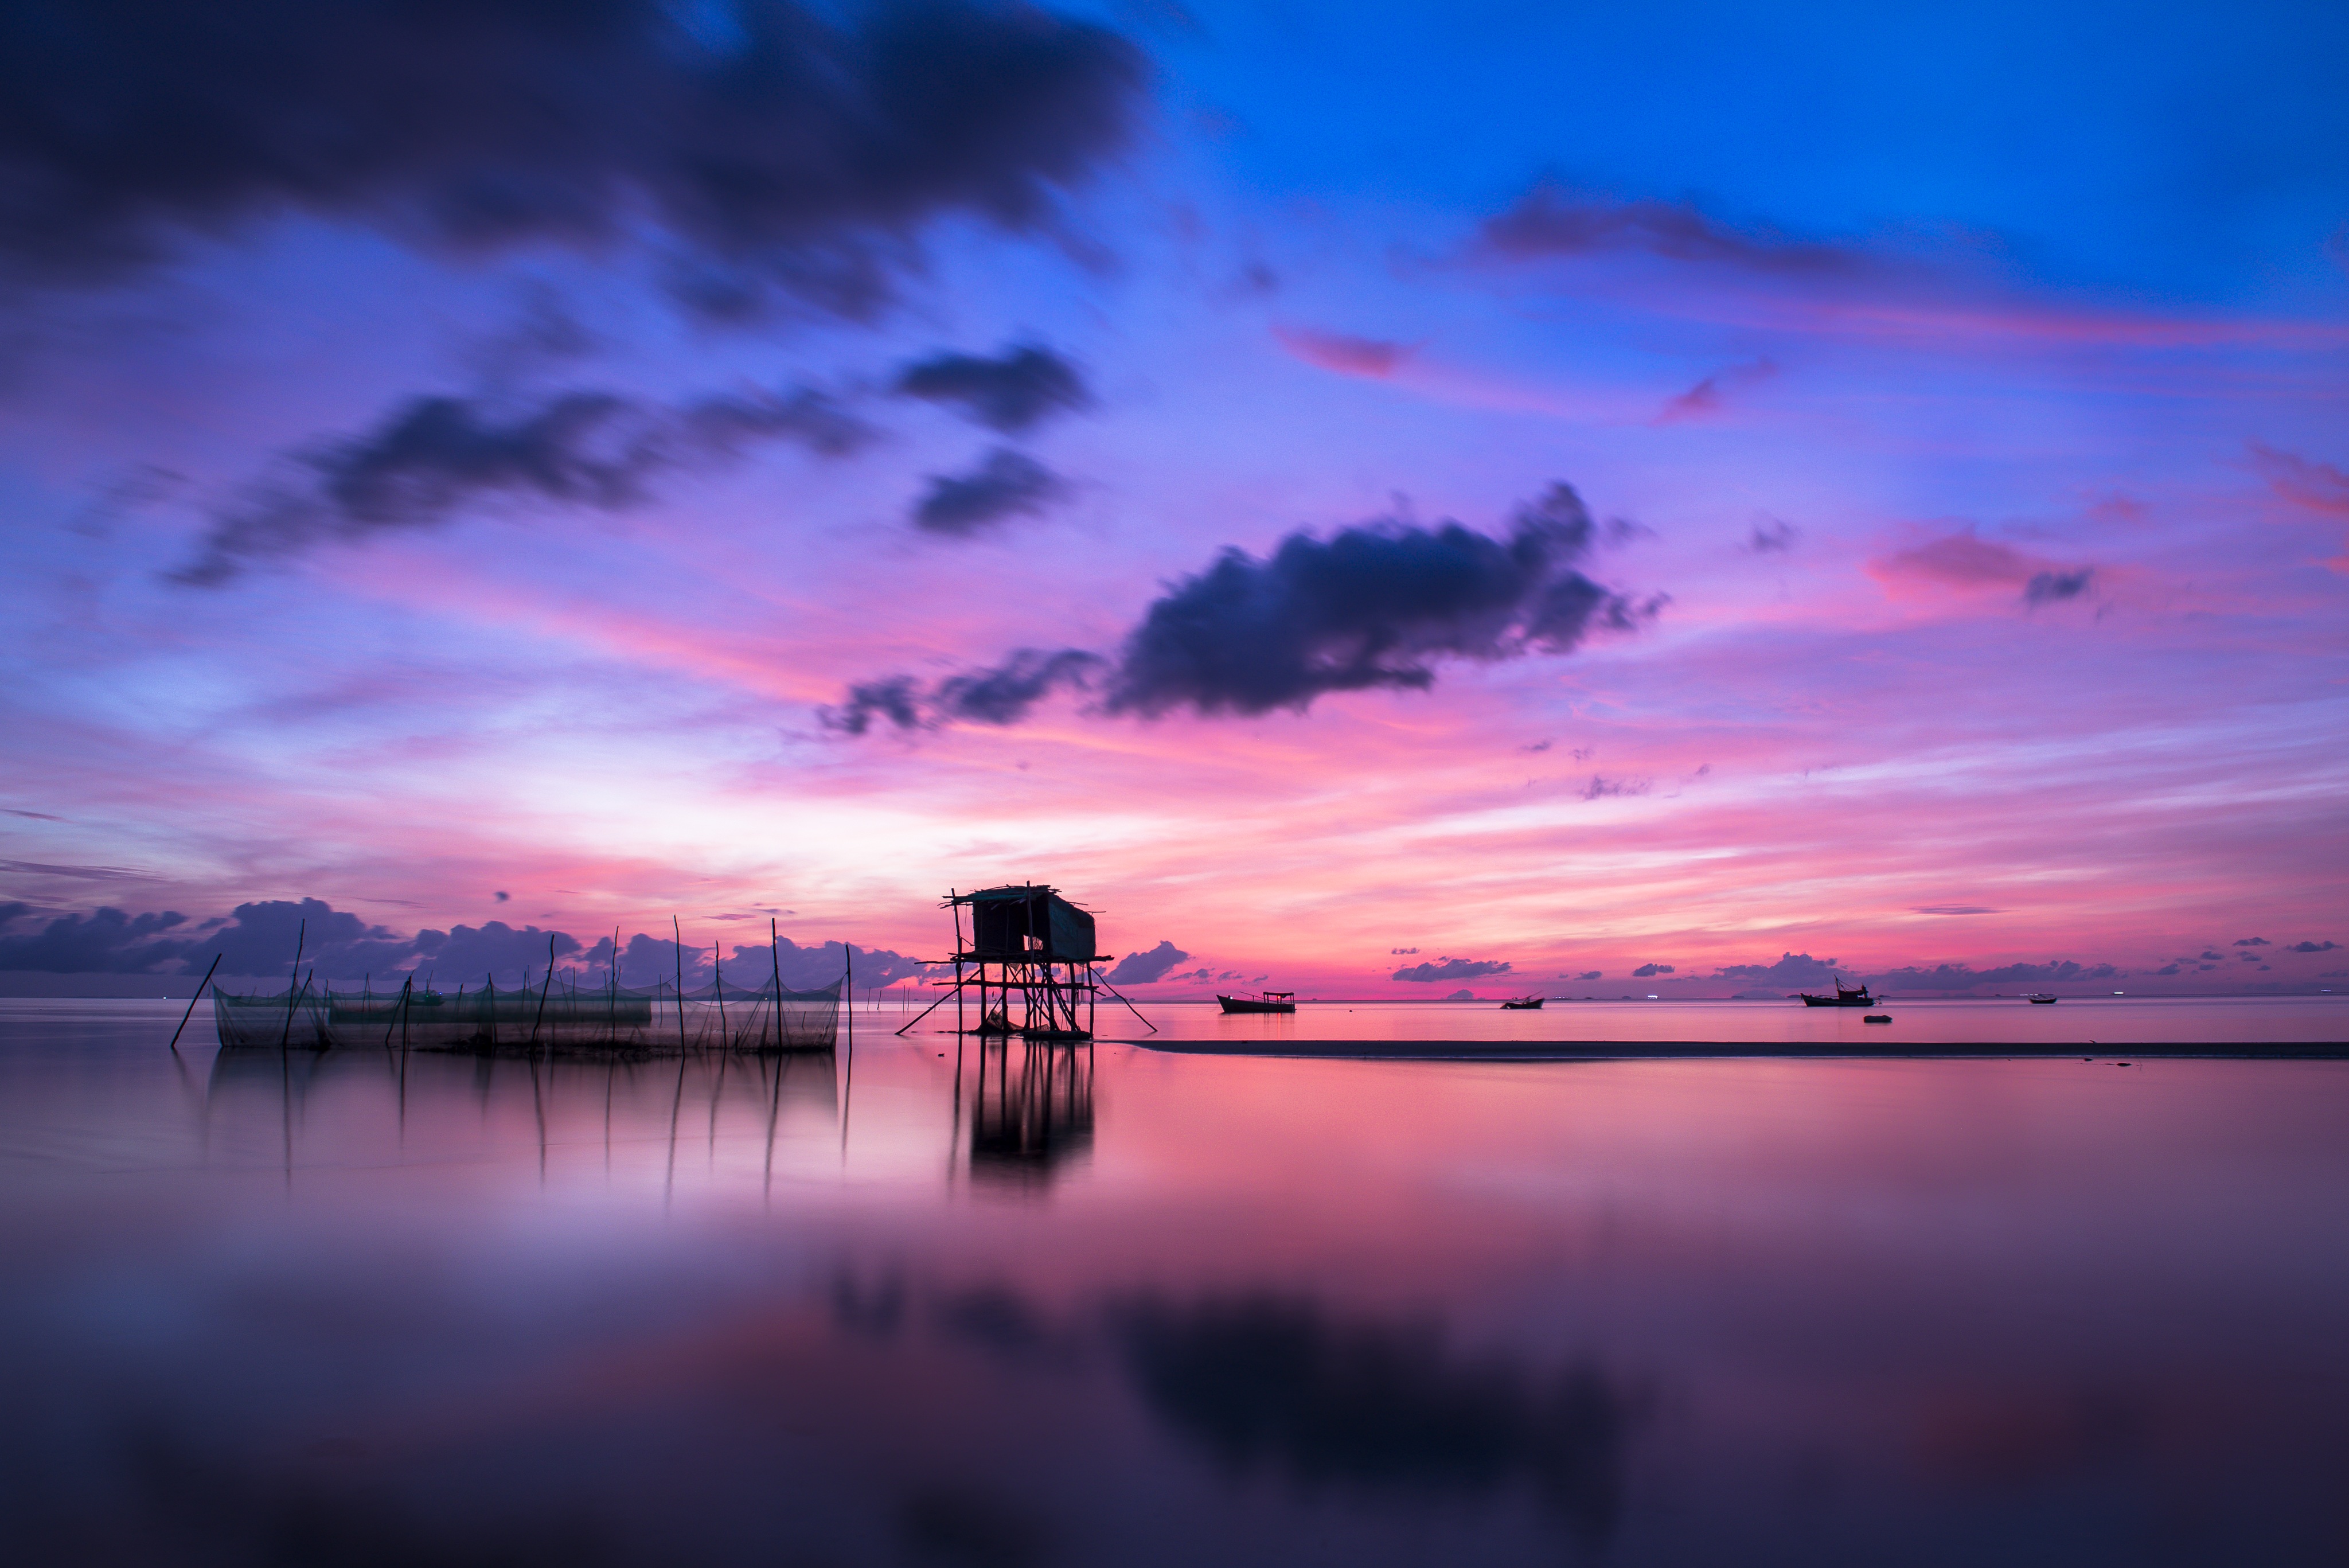
beach, landscape, sea, water, nature, sand, ocean, horizon, silhouette, light, cloud, sky, sun, sunrise, sunset, sunlight, morning, wave, dawn, atmosphere, summer, vacation, travel, dusk, evening, orange, reflection, red, tropical, color, weather, holiday, island, blue, colorful, yellow, tourism, season, scene, vietnam, afterglow, phu, quoc, beautiful landscape, meteorological phenomenon, sunset background, phu quoc